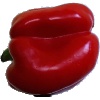
Label: Pepper Red 1